Minnie Byron

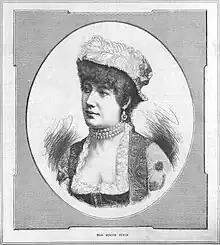
Minnie Byron in 1882.

Byron premiered as the Princess "Fiametta" in La Mascotte at Brighton in September 1881, previewing the grand West End opening night on October 15th, which was also the opening of the new Comedy Theatre. The production was a hit with audiences, which she took on tour in 1882 with Miss Kate Santley's company.